Sport in Greece

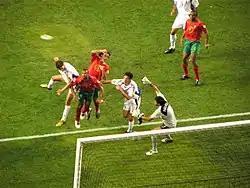
Angelos Charisteas scoring Greece's winning goal in the UEFA Euro 2004 Final.

Association football is the most popular team sport in Greece. Its national governing body is the Hellenic Football Federation founded in 1926, which is member of FIFA and UEFA. The Greece national football team rose to prominence in the UEFA Euro 2004, when they were crowned European champions which is referred to by many people as the biggest shock in football history until today. Ranked 13th in the world as of 2009, they have qualified three times for the FIFA World Cup in 1994, 2010 and 2014, reaching the Round of 16 in 2014, four times for the UEFA European Championship in 1980, 2004, 2008 and 2012, and one time for the FIFA Confederations Cup in 2005. Greece has great tradition in youth teams, which have been successful; the Under-21 team were runners-up in the UEFA European Under-21 Championship in 1988 and 1998, the Under-19 team were runners-up in the UEFA European Under-19 Championship in 2007, while the Under-17 team were runners-up in the UEFA European Under-17 Championship in 1985, took the third place in 1991 and the fourth place in 1996 and 2000.